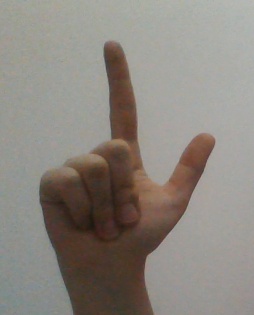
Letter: laam